Indus River

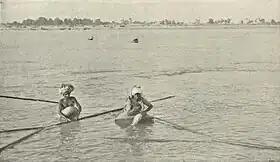
Fishermen on the Indus River, c. 1905

Accounts of the Indus valley from the times of Alexander's campaign indicate a healthy forest cover in the region. The Mughal Emperor Babur writes of encountering rhinoceroses along its bank in his memoirs (the Baburnama). Extensive deforestation and human interference in the ecology of the Shivalik Hills has led to a marked deterioration in vegetation and growing conditions. The Indus valley regions are arid with poor vegetation. Agriculture is sustained largely due to irrigation works. The Indus river and its watershed have a rich biodiversity. It is home to around 25 amphibian species.